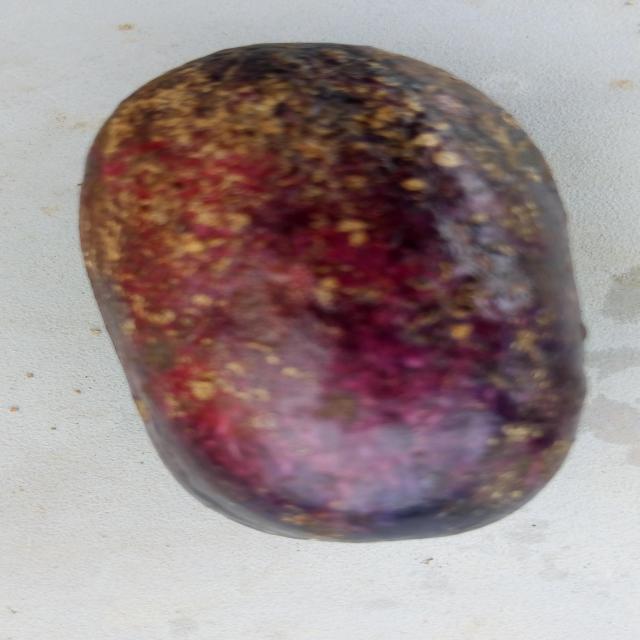
Plum grade: spotted